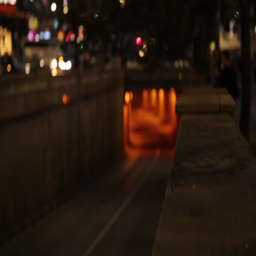
cars moving in the center of city and driving into tunnel in late evening close to night time .